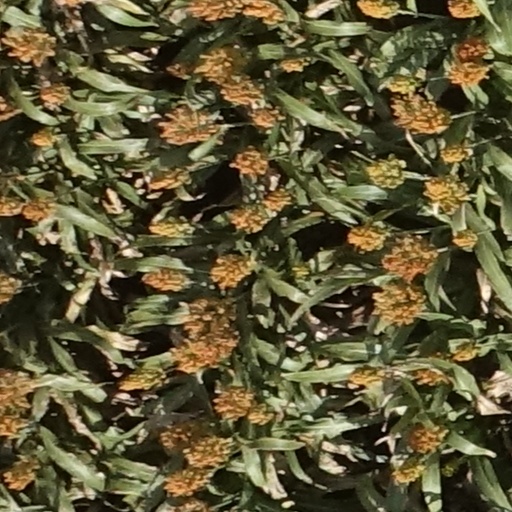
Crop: sorghum